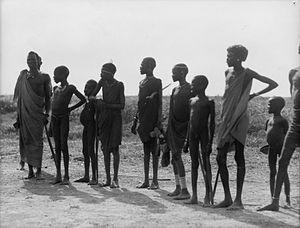
Nyikang, fils du roi Okwa et de la déesse Nyikaya, est le premier dynaste de la monarchie Shilluk, un ancien royaume indépendant de l'Afrique de l'Est qui persiste sous la forme d'institution traditionnelle au sein de la république du Soudan du Sud. Du personnage historique, on sait peu de choses. Nyikang est probablement originaire de la région des Grands Lacs africains et a sans doute vécu durant les premières décennies du XVIᵉ siècle. Les récits de plusieurs peuples Luo, Shilluk en premier lieu mais aussi Anyuak, Thuri, Balanda et Jur-Chol s'accordent pour faire de lui le fondateur la nation Shilluk, sans doute vers 1530-1550, après avoir traversé les marécages du Sudd et s'être installé sur la rive occidentale du Nil Blanc dans l'aire de l'actuel comté de Panyikang, au sud-ouest de la ville de Malakal.